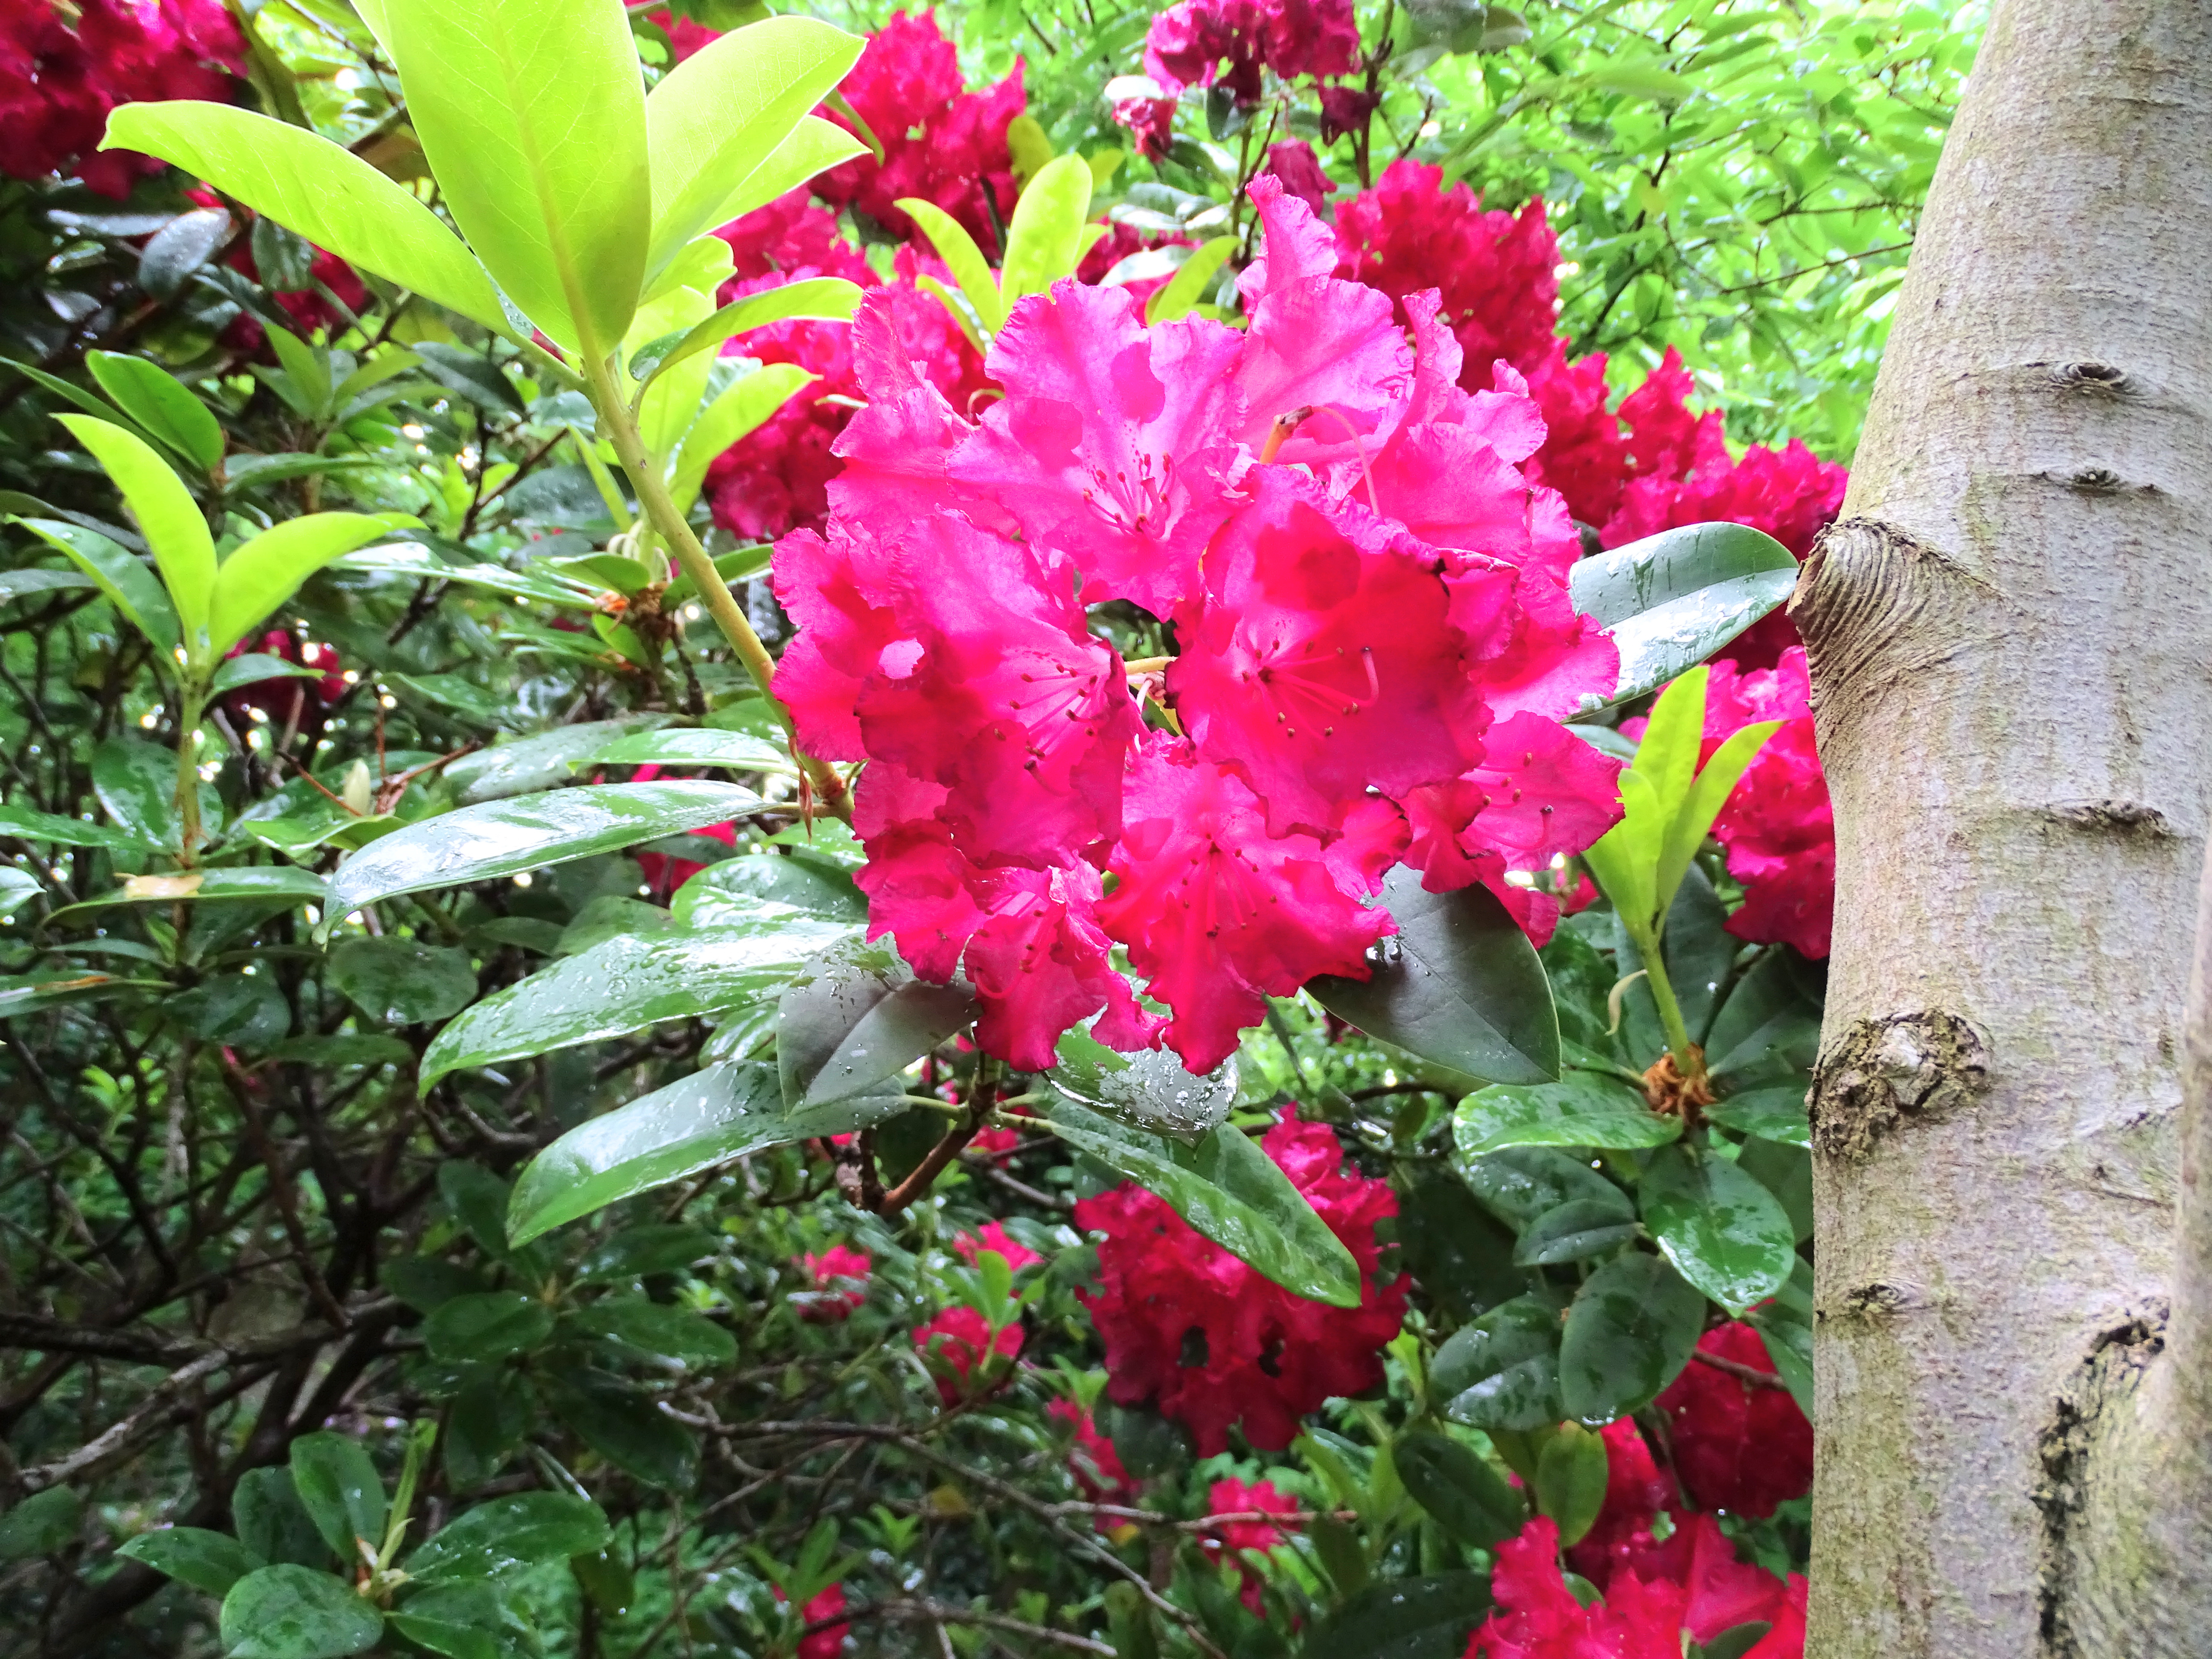
flower, plant, petal, magenta, red, pink, woody plant, trunk, terrestrial plant, shrub, spring, flowering plant, annual plant, vascular plant, plant stem, rhododendron